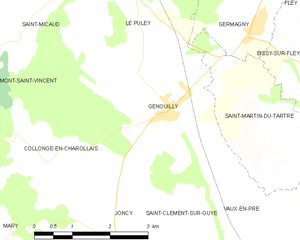
Carte des communes françaises